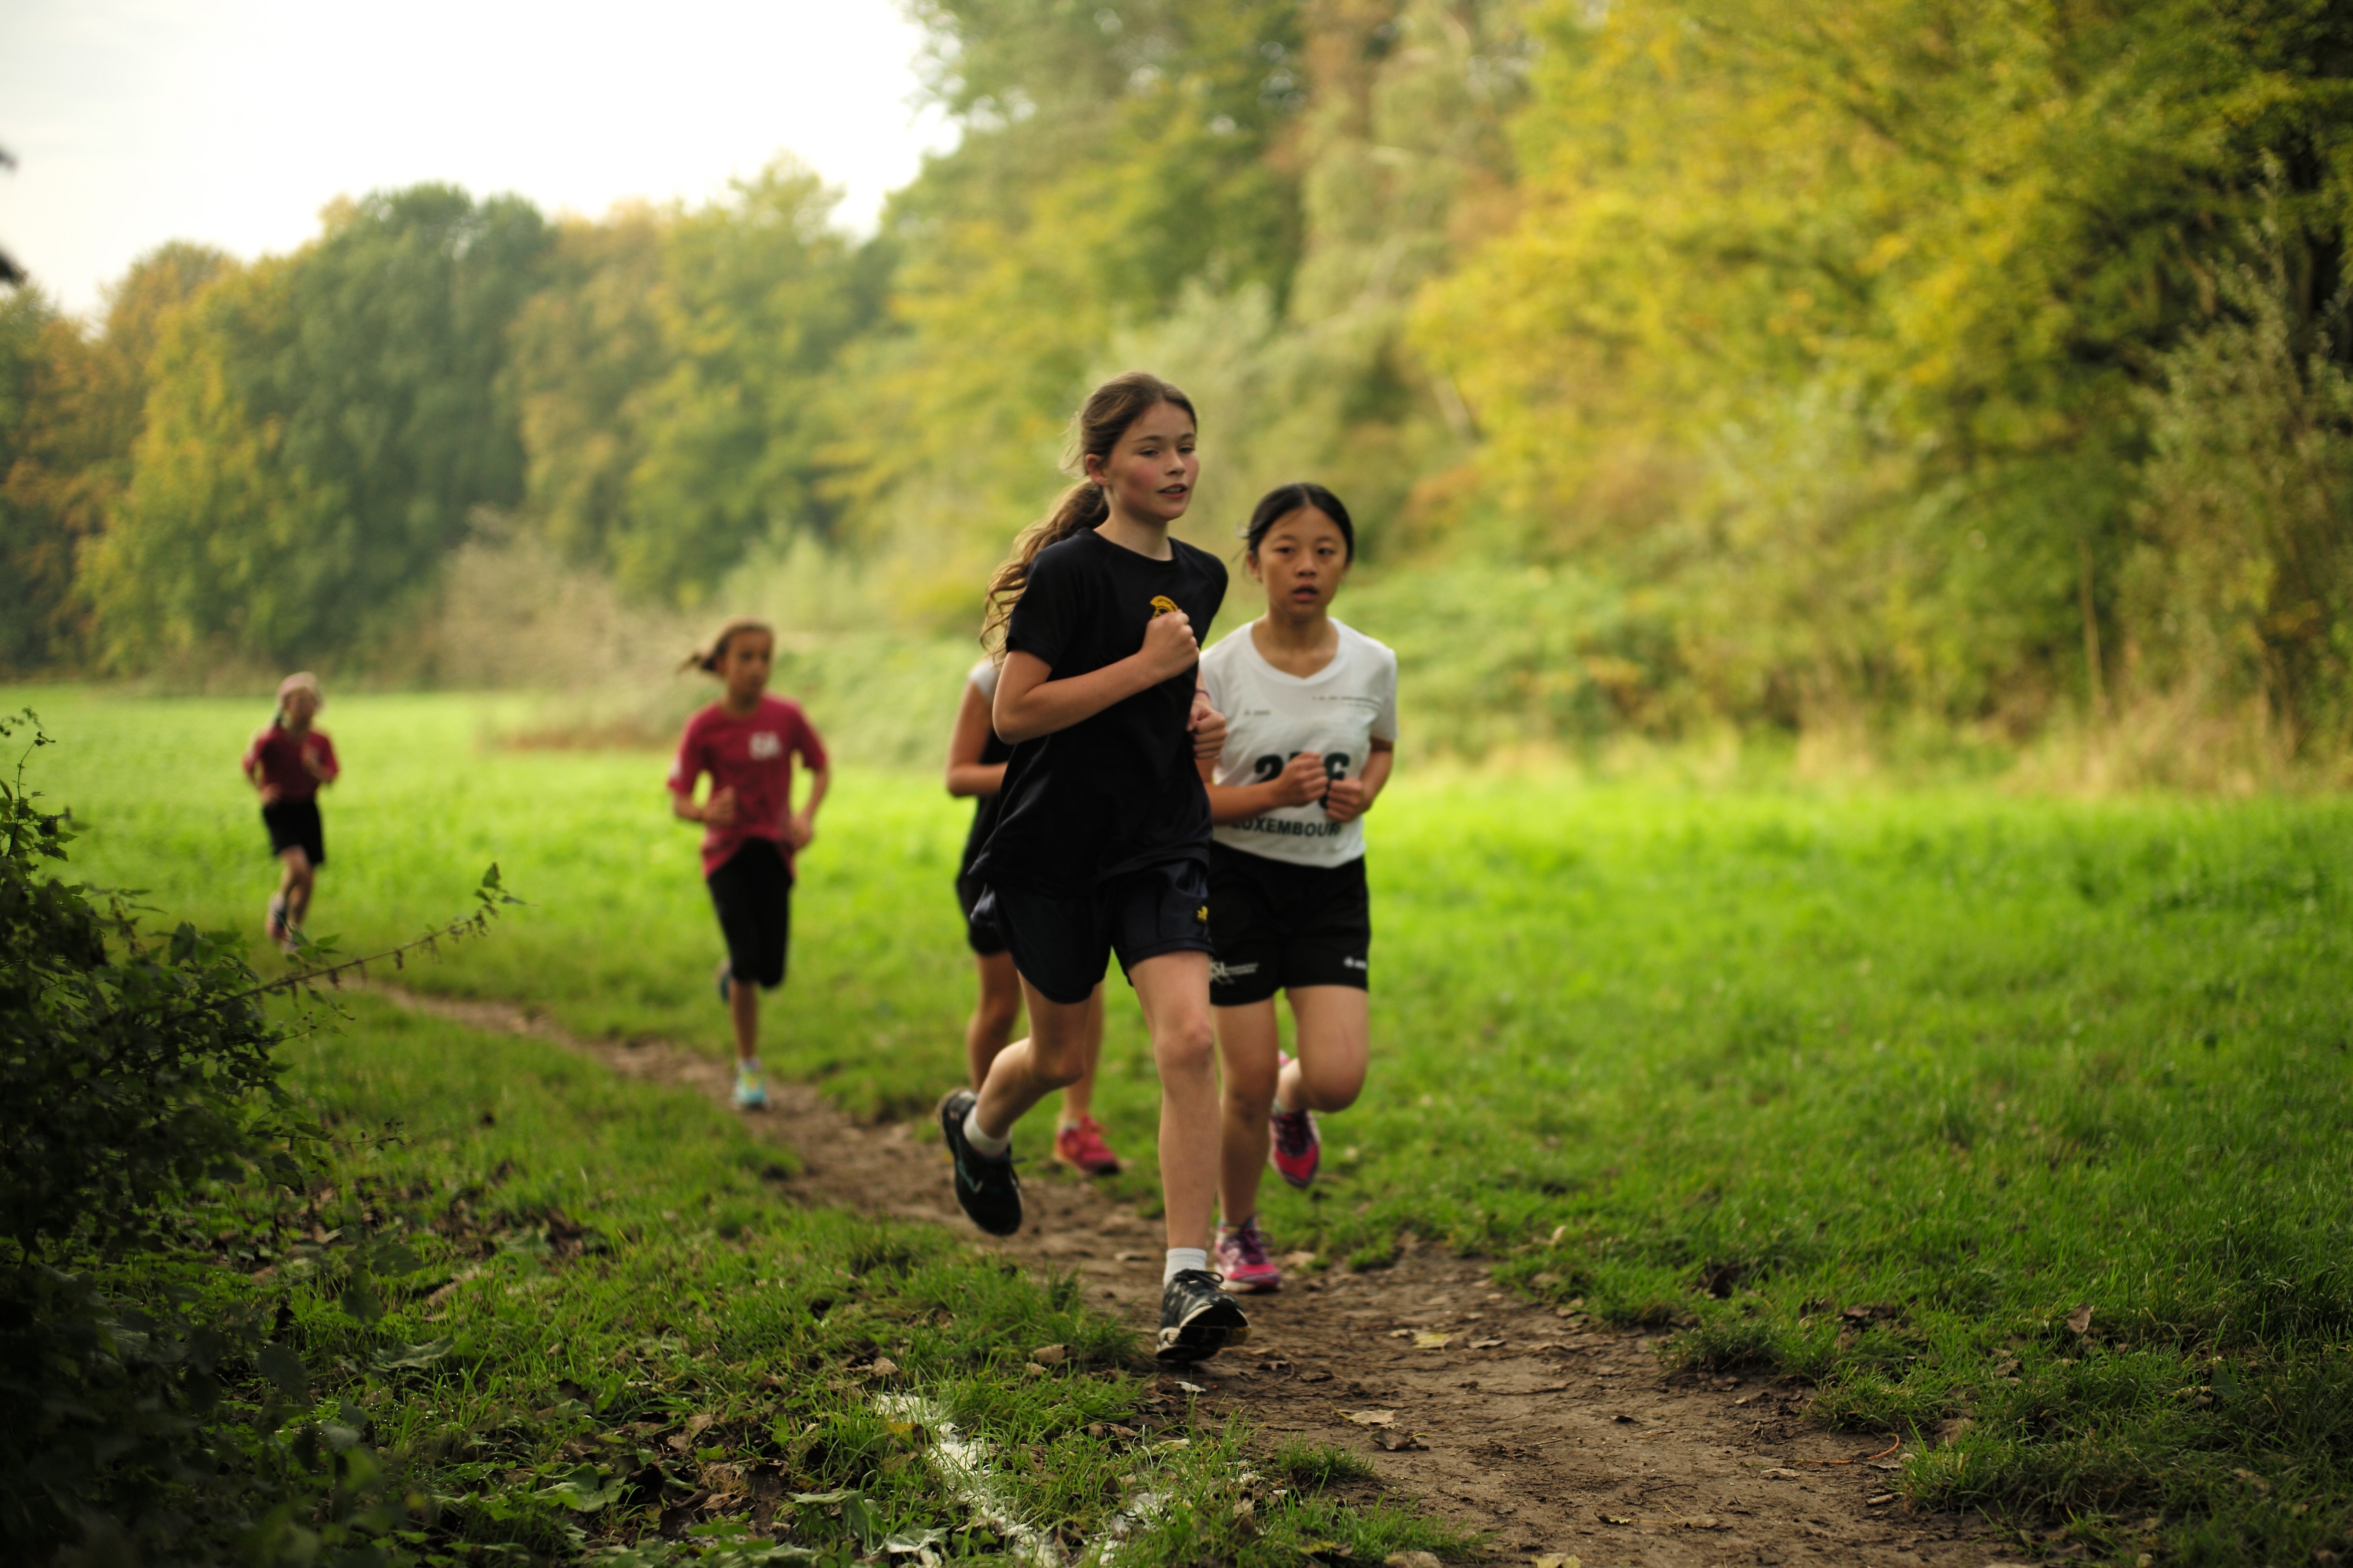
person, girl, trail, sport, boy, running, run, recreation, europe, jogging, runner, ash, crosscountry, race, competition, woods, holland, amsterdam, netherlands, m, sports, 50, school, runners, middle, endurance, leica, 240, summilux, athletics, meet, xc, isa, amsterdamsebos, mountain biking, physical exercise, outdoor recreation, human action, ultramarathon, cross country running